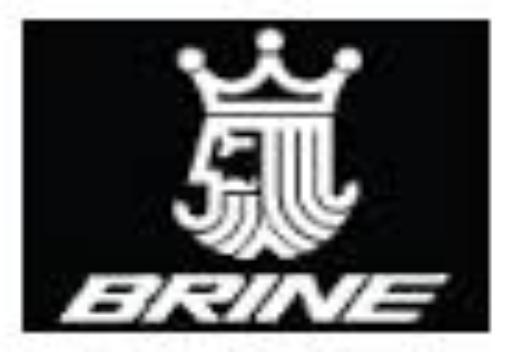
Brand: brine
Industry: Clothes